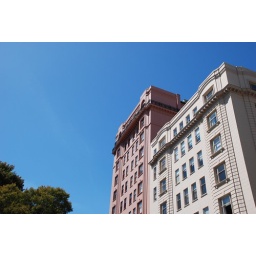
another blue sky photo in San Francisco